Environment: real
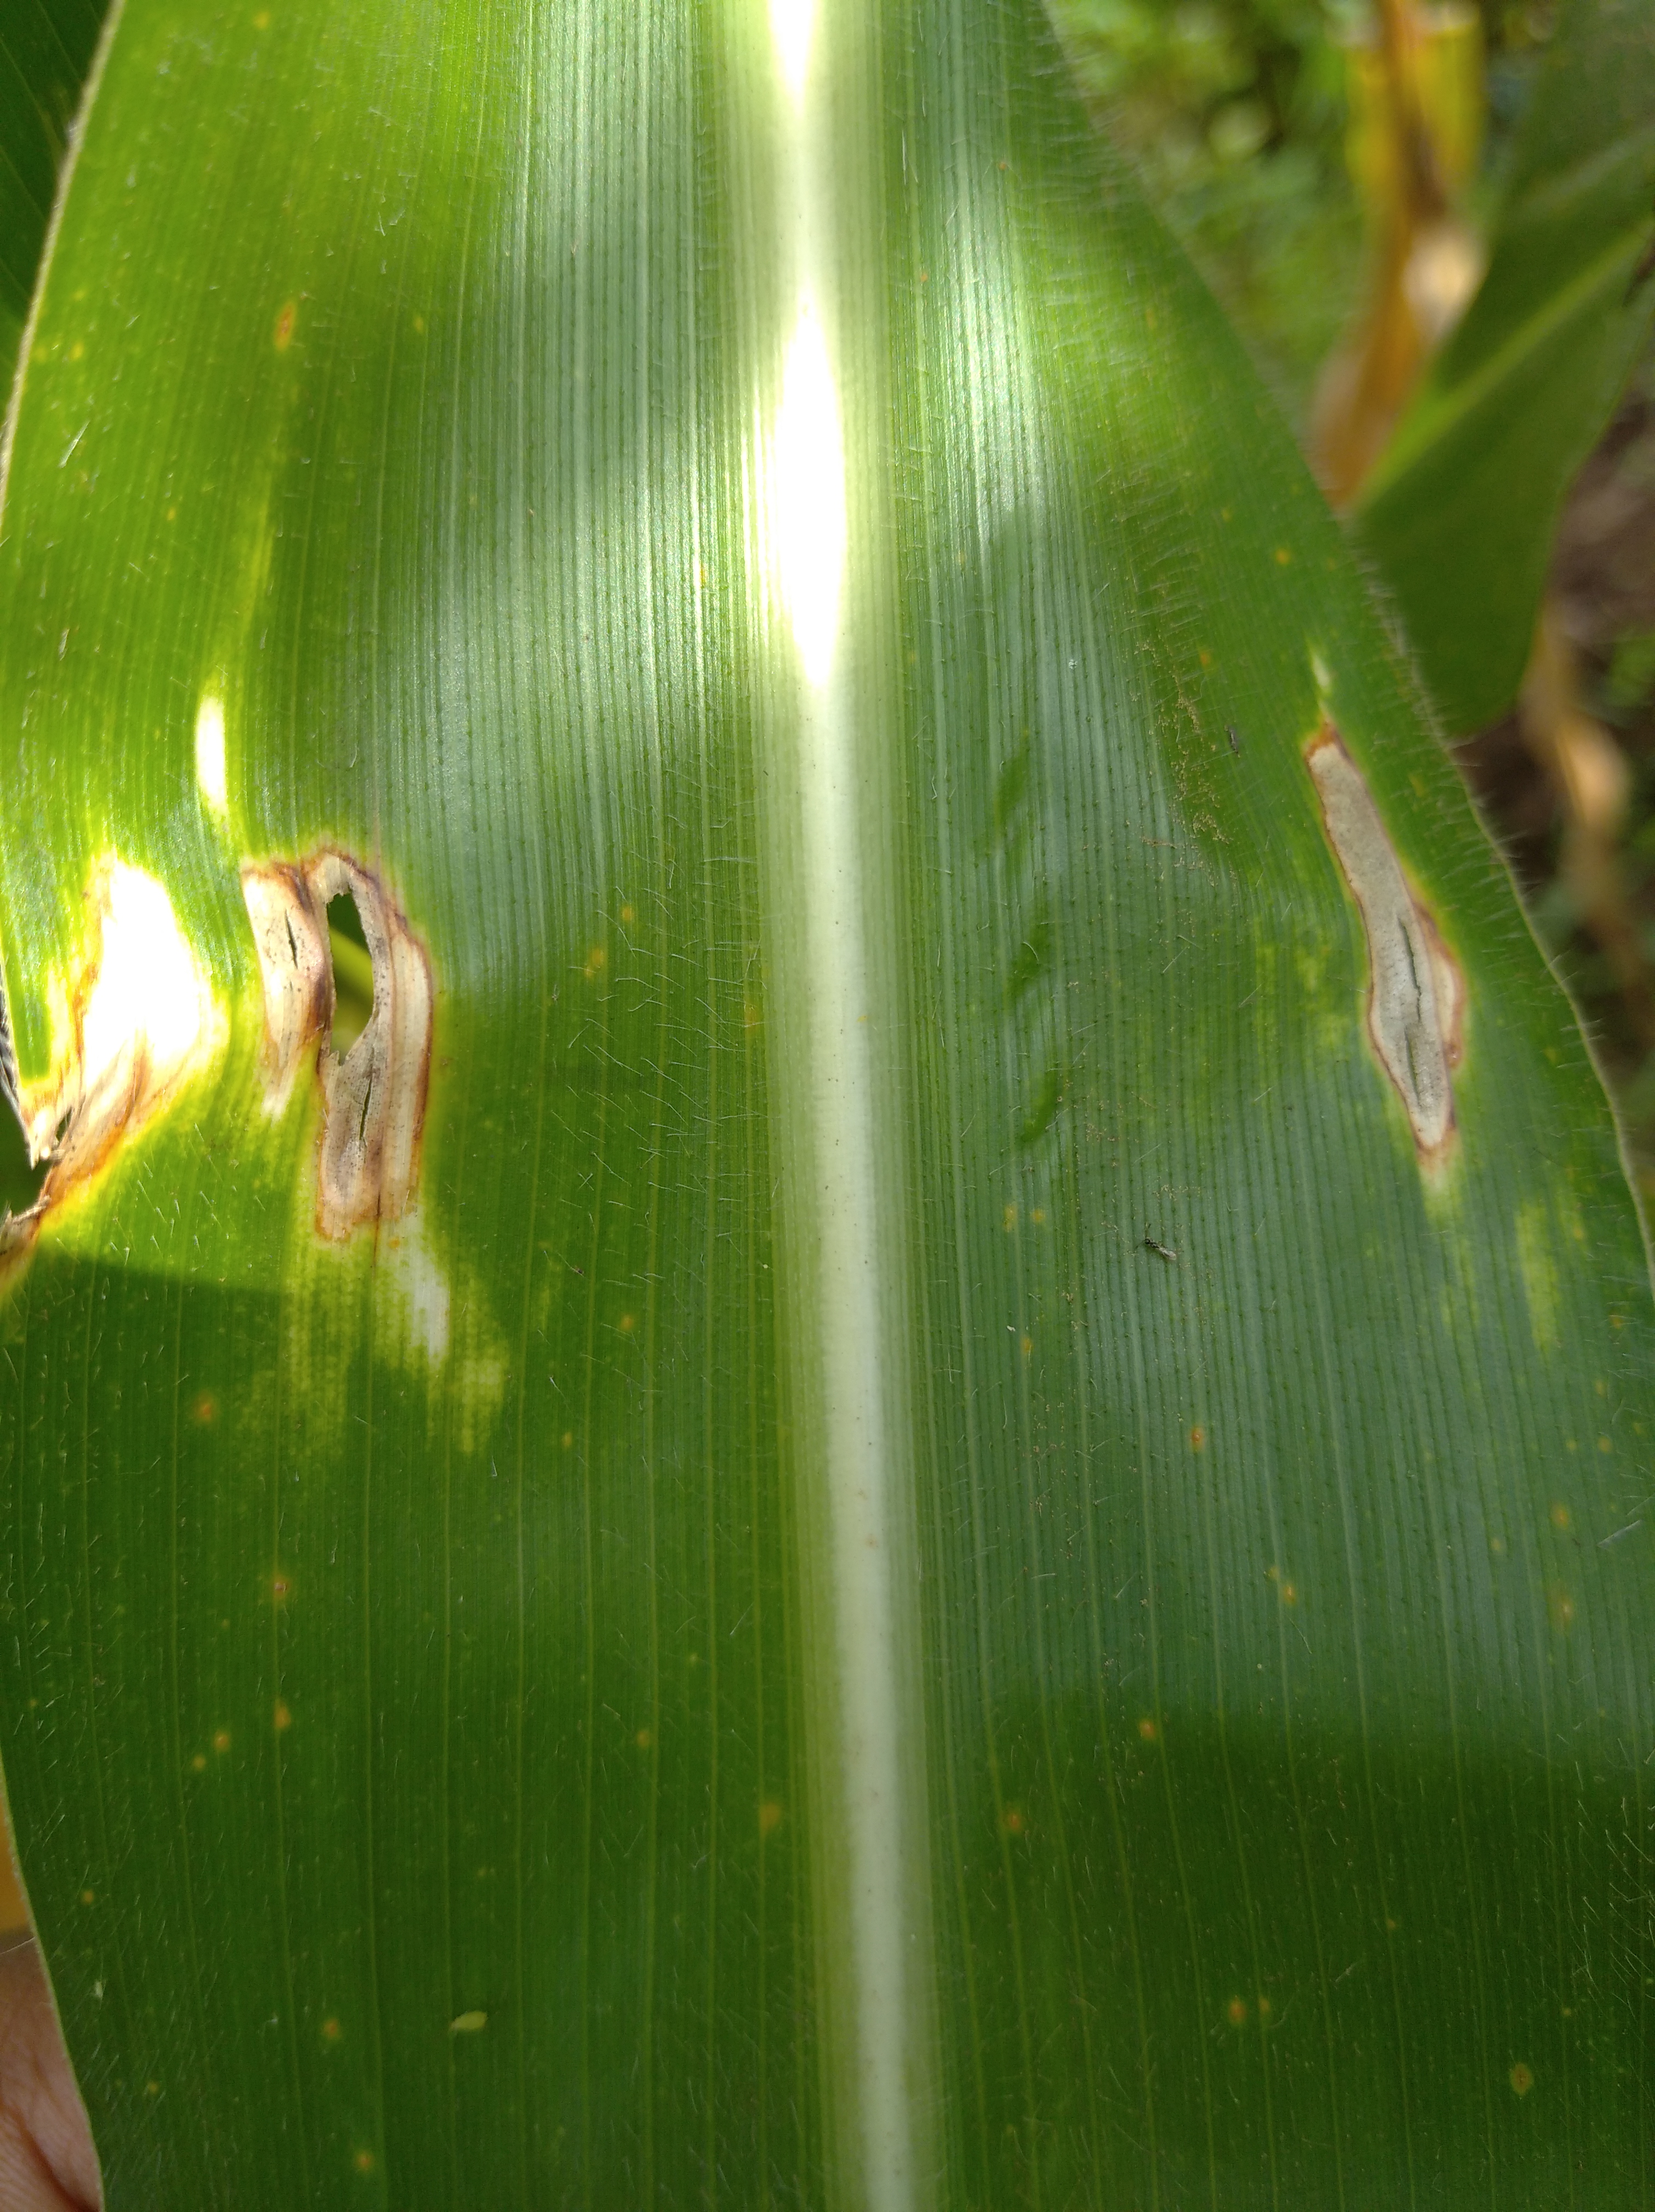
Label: northern_corn_leaf_blight